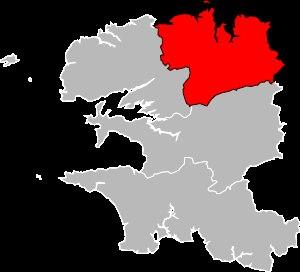
L'arrondissement de Morlaix est un arrondissement français situé dans le département du Finistère et la région Bretagne.